Tiger Ramudu

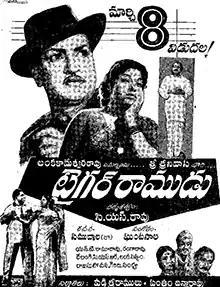
Theatrical release poster

Tiger Ramudu is a 1962 Indian Telugu-language action drama film, produced by Patnam Chinna Rao and Vaddi Sriramulu and directed by C. S. Rao. It stars N. T. Rama Rao, Rajasulochana with music composed by Ghantasala.